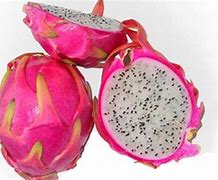
Label: Dragonfruit